A Science Fiction Argosy

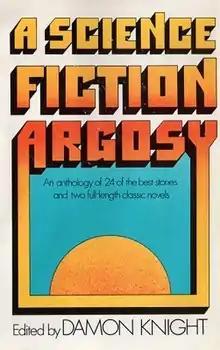
Cover of first edition

A Science Fiction Argosy is an anthology of science fiction short works edited by Damon Knight. It was first published in hardcover by Simon & Schuster in March 1972; a book club edition issued by the same publisher together with the Science Fiction Book Club followed in May of the same year. The first British edition was issued by Gollancz in hardcover in April 1973.